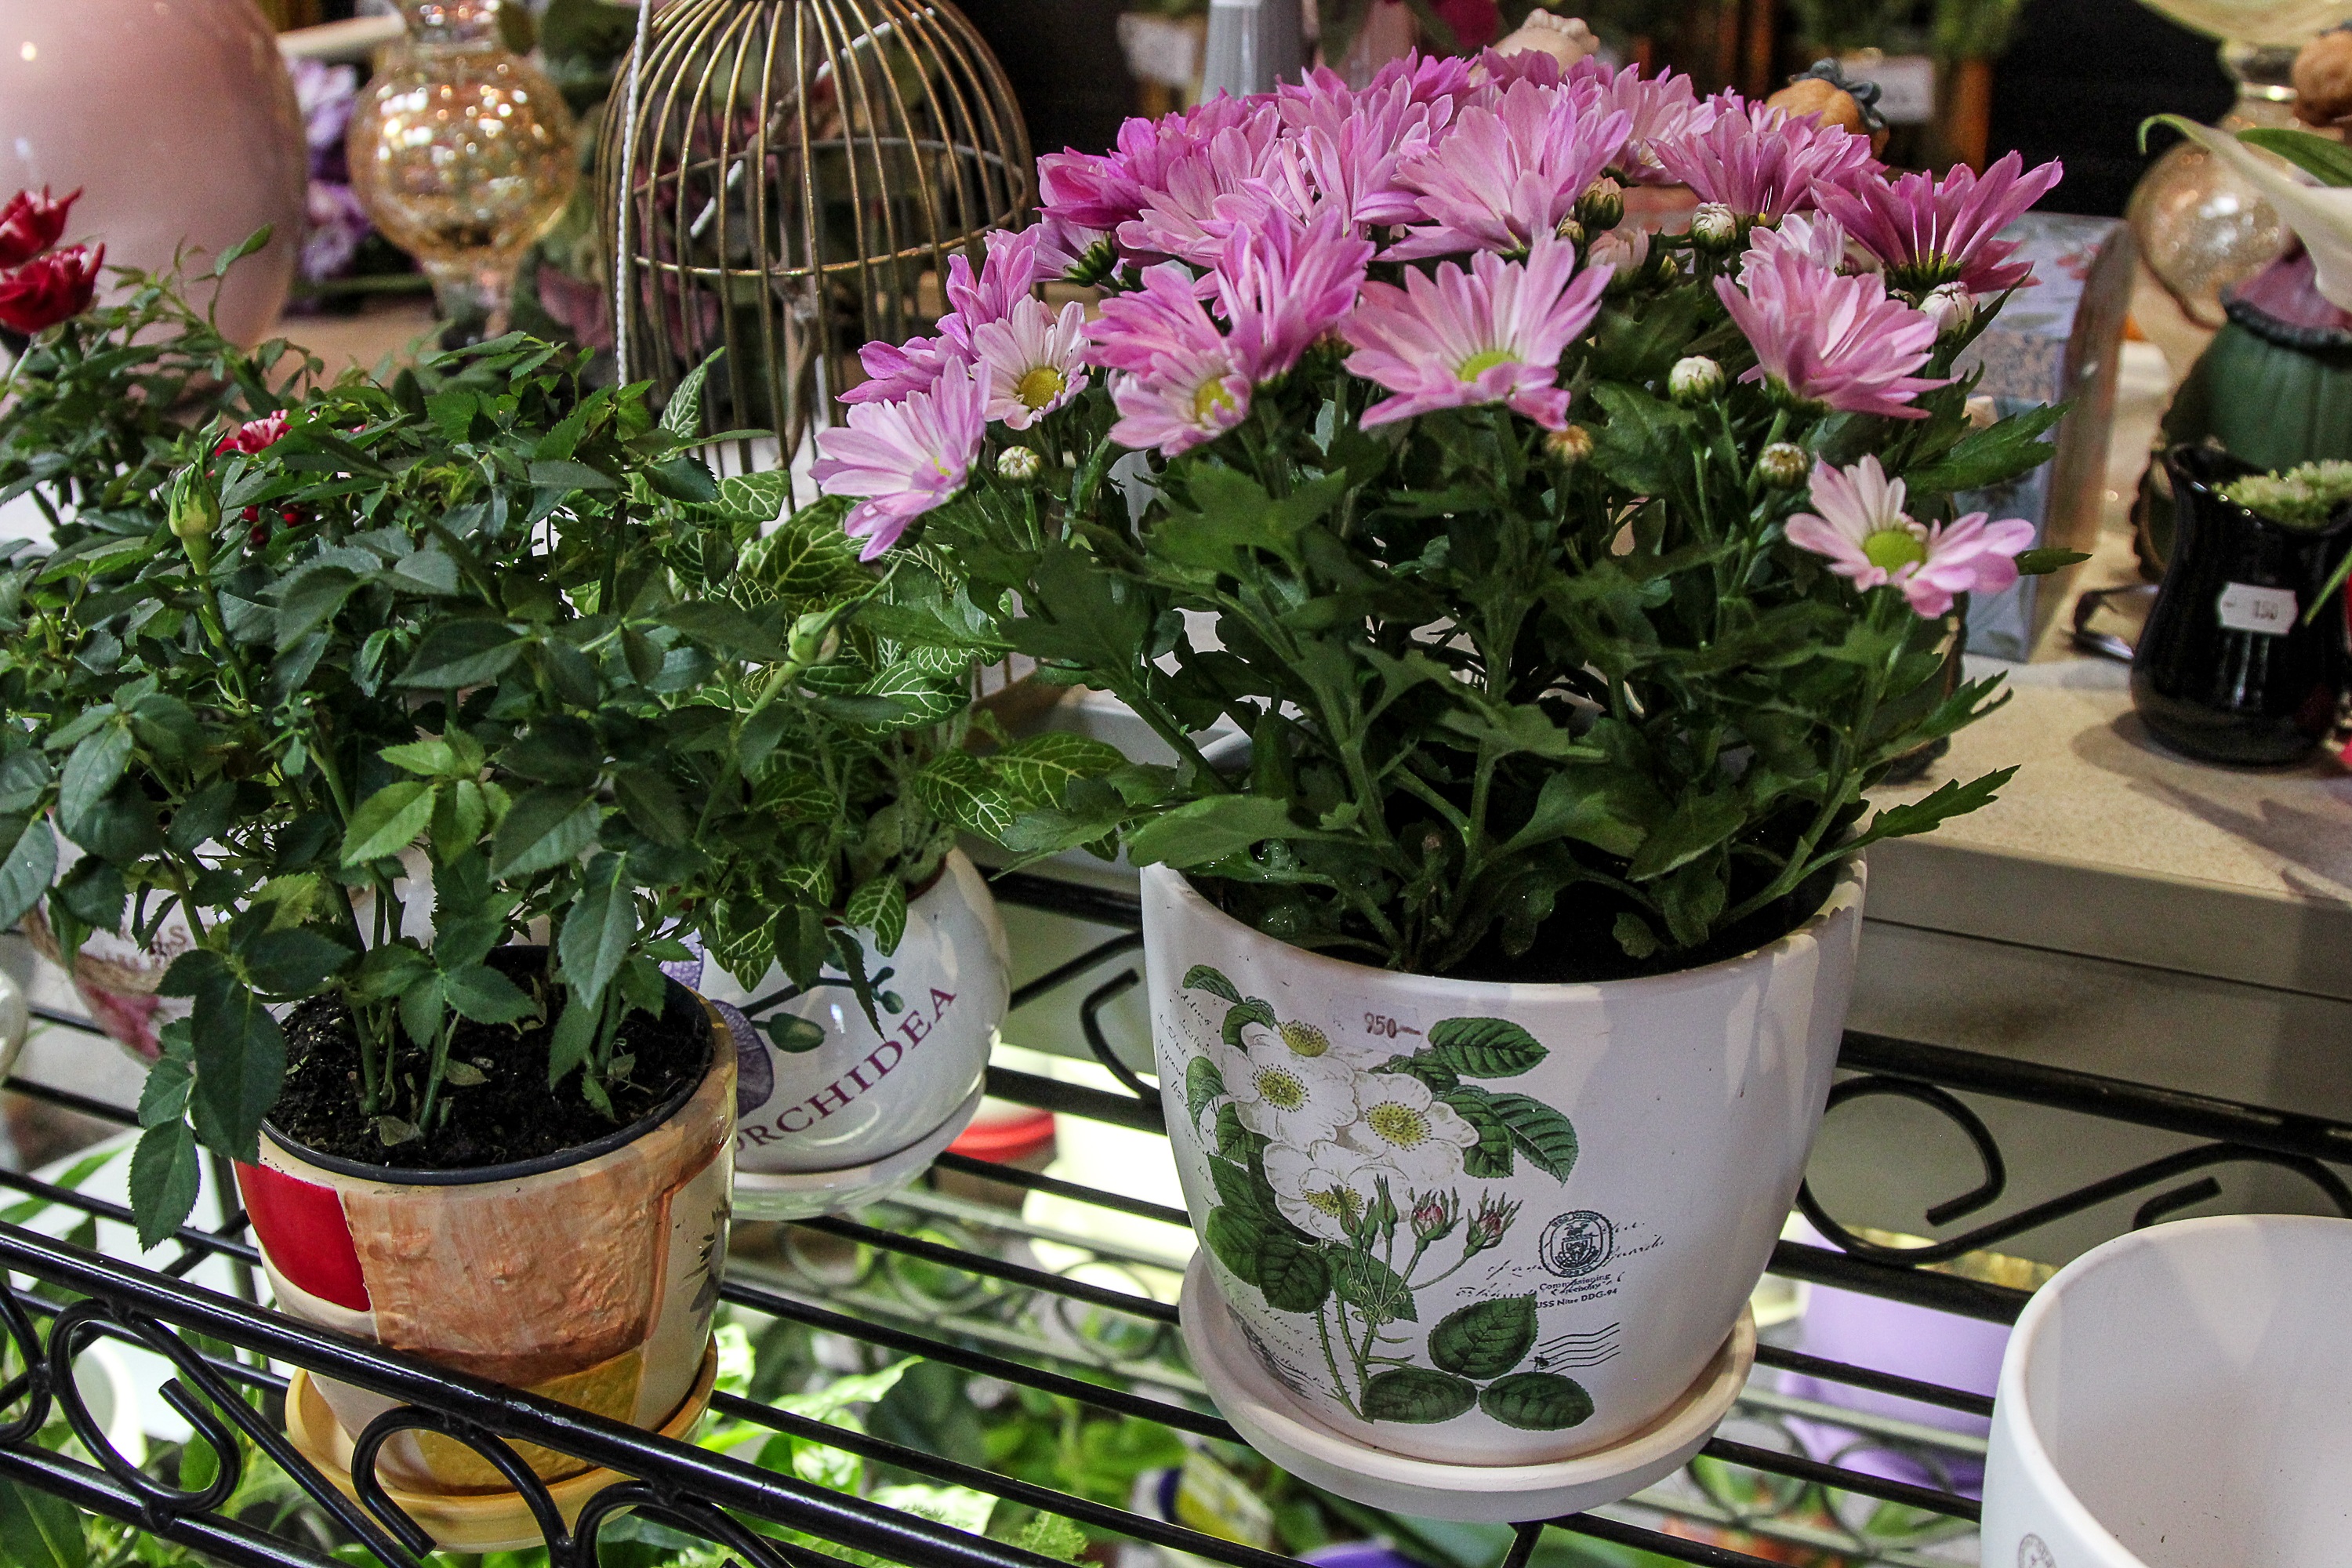
plant, flower, herb, garden, jewelry, plants, flowers, gifts, design, shrub, flowerpot, yard, floristry, pots, greens, flowering plant, floral design, annual plant, land plant, flower arranging